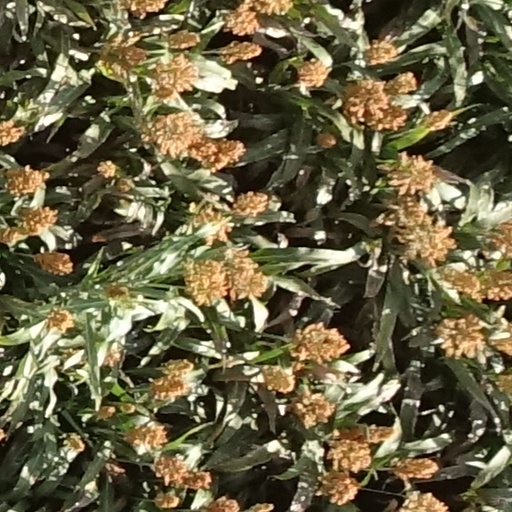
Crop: sorghum